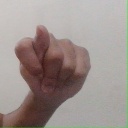
अक्षर: ट